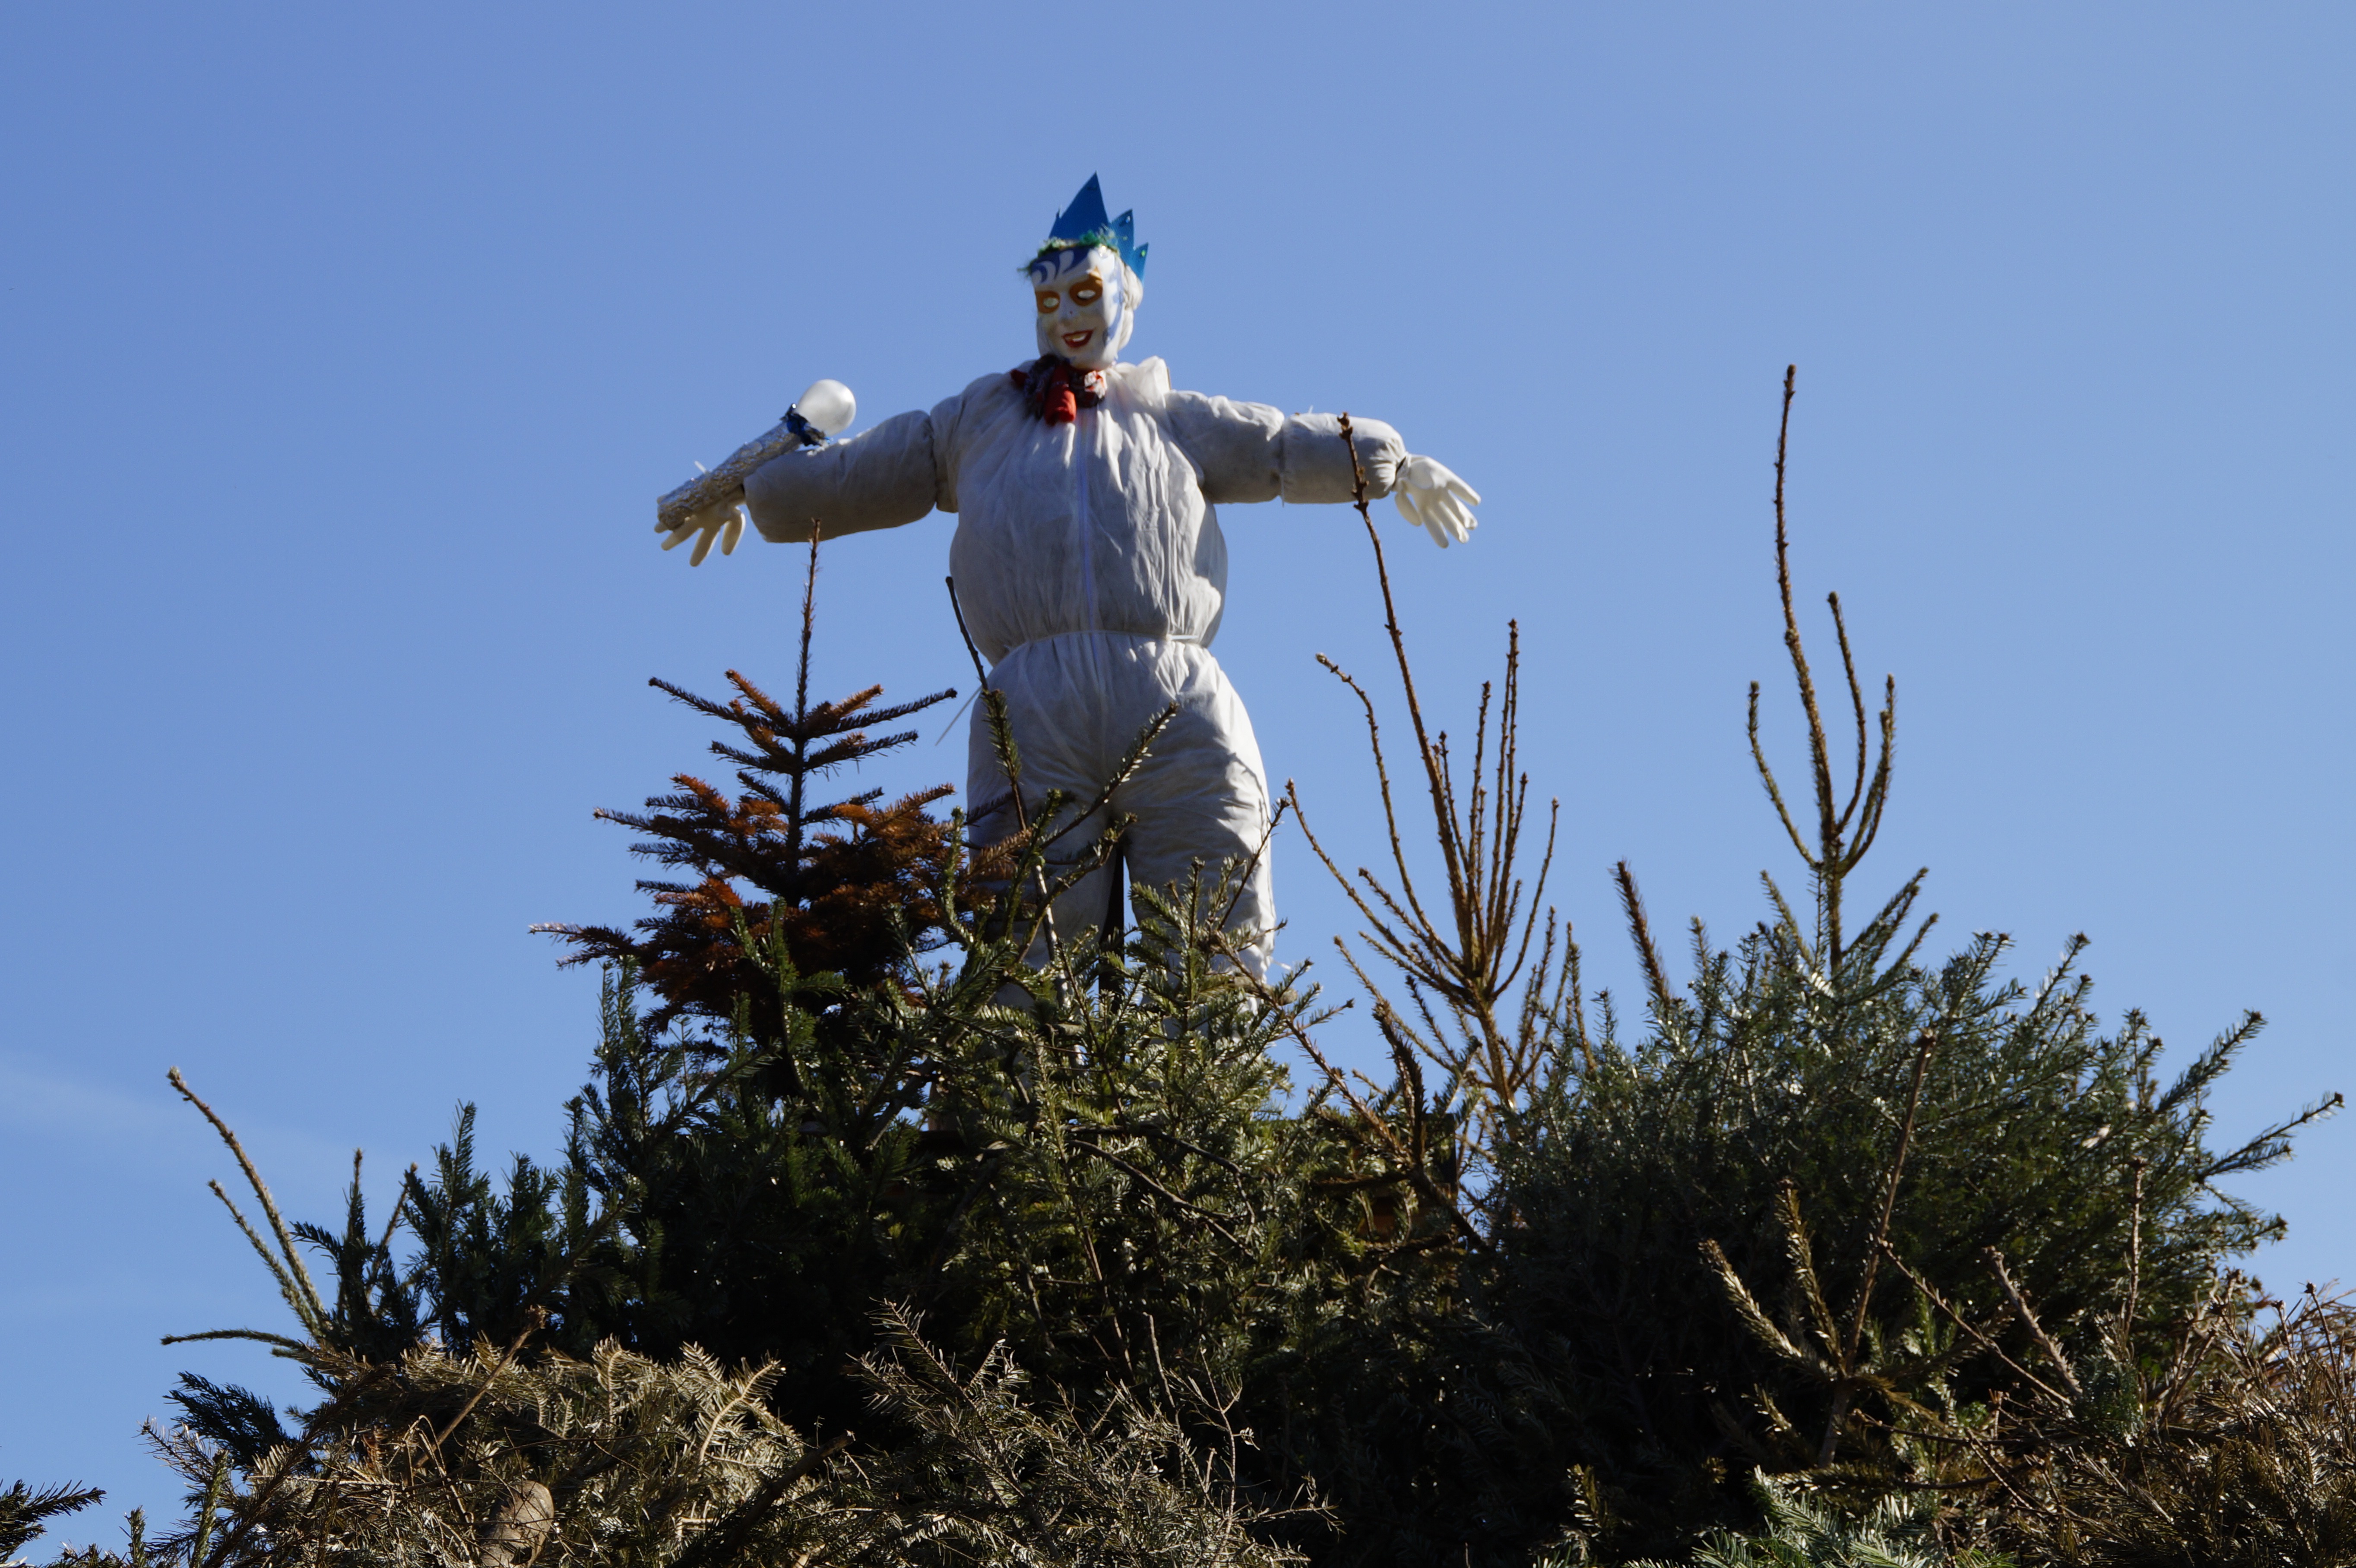
bird, wind, statue, eagle, agriculture, preparation, stork, sprout, radio, burn, bird of prey, doll, mask, figure, daemon, prepared, woman of straw, the witch, funkensonntag, winter drive, spark fire, piled up, ciconiiformes, winter witch, winter spirit